Łódź Andrzejów railway station

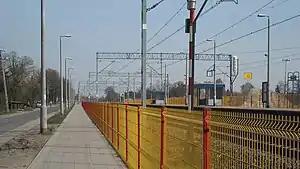
Area of the station

Łódź Andrzejów (: ) is a railway station located in the city of Łódź, in Andrzejów estate, which itself is a part of Widzew district. It was opened in 1865 as one of the stations located between Łódź and Koluszki. The station was incorporated into the city in 1988. Currently it is used mostly by commuter trains, as well as freight trains carrying aggregate to the unloading ramp, which has its branch track going out of station.